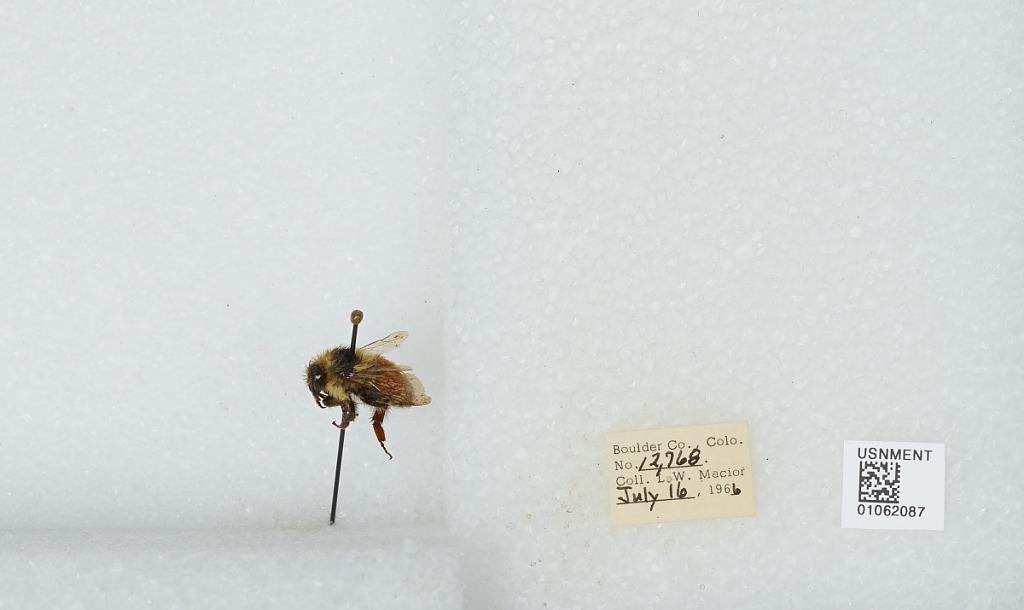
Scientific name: Bombus (Pyrobombus) bifarius Cresson
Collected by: L. Macior
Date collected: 1966-7-16
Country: United States
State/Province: Colorado
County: Boulder
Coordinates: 40.0275, -105.252